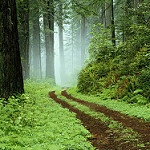
Label: forest